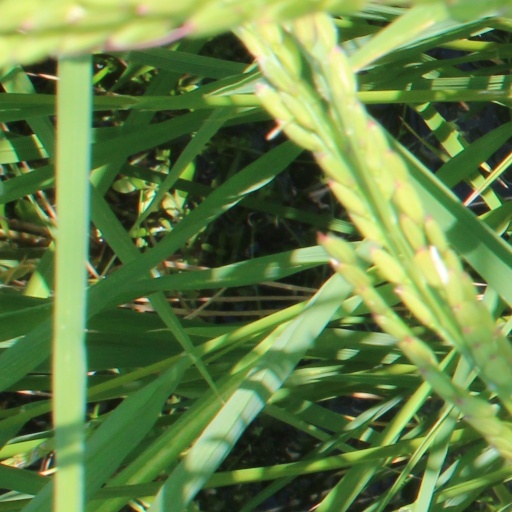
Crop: rice